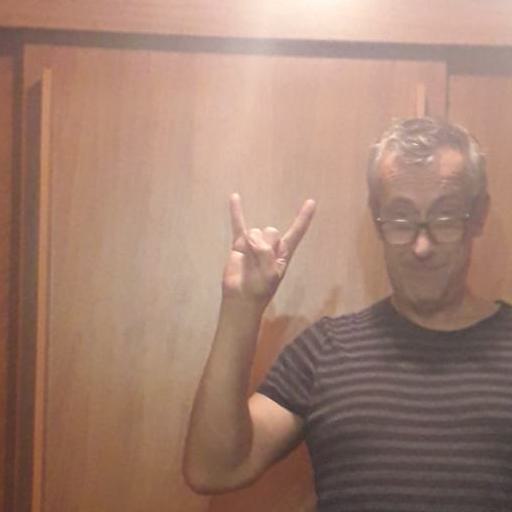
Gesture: rock